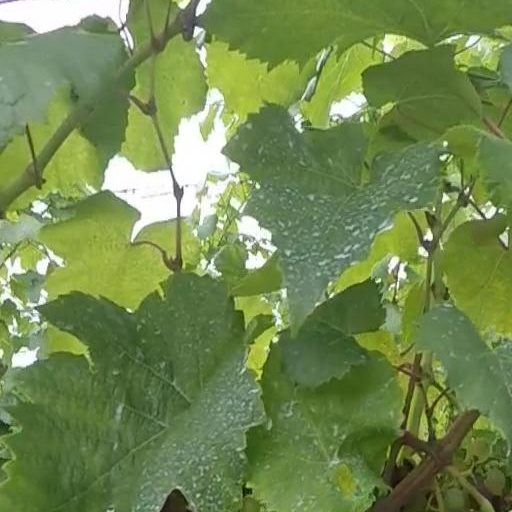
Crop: grape